Great white shark

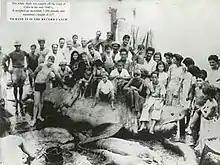
Specimen caught off Cuba in 1945 which was allegedly long and weighed an estimated . Later studies proved this specimen to be in the normal size range, at around in length.

In great white sharks, sexual dimorphism is present, and females are generally larger than males. Male great whites on average measure in length, while females measure . Adults of this species weigh on average; however, mature females can have an average mass of . The largest females have been verified up to in length and an estimated in weight, perhaps up to . The maximum size is subject to debate because some reports are rough estimations or speculations performed under questionable circumstances. Among living cartilaginous fish, only the whale shark ("Rhincodon typus"), the basking shark ("Cetorhinus maximus") and the giant manta ray ("Manta birostris"), in that order, are on average larger and heavier. These three species are generally quite docile in disposition and given to passively filter-feeding on very small organisms. This makes the great white shark the largest extant macropredatory fish. Great white sharks measure approximately when born, and grow about every year.